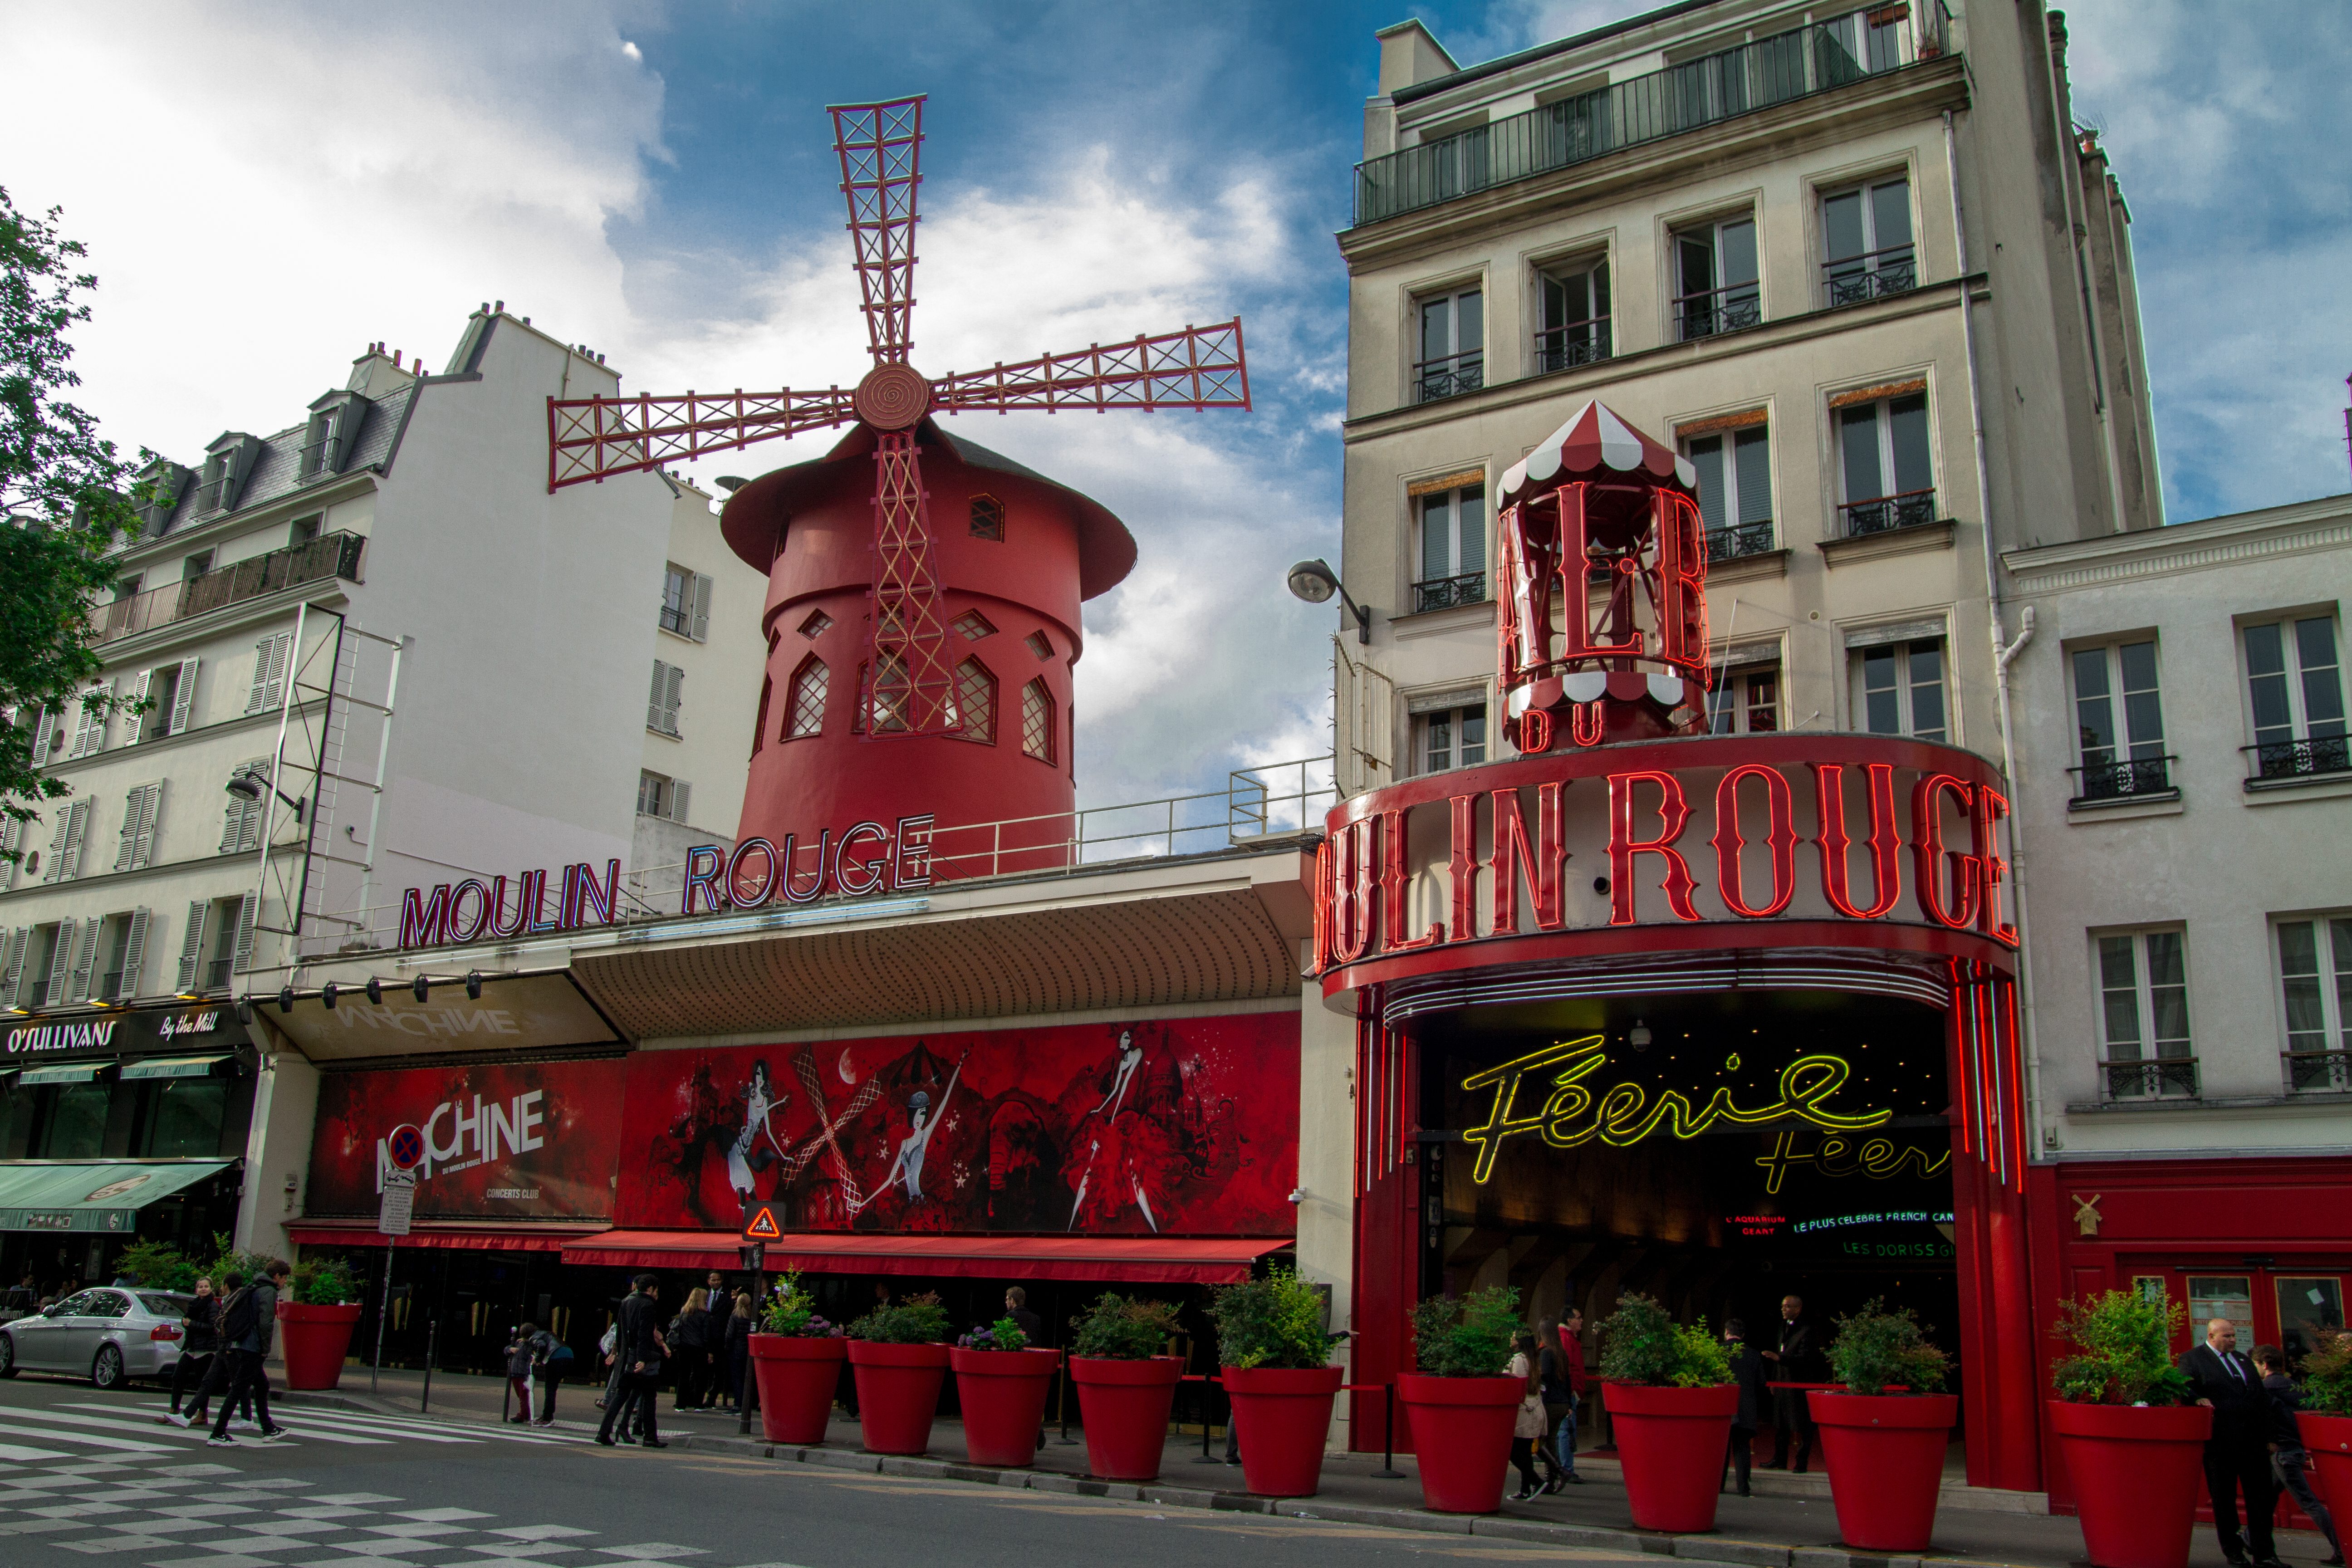
architecture, town, city, paris, urban, cityscape, downtown, tourist, travel, transport, france, europe, landmark, facade, sightseeing, attraction, moulin, french, rouge, shrine, montmartre, cabaret, destination